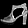
Label: Sandal